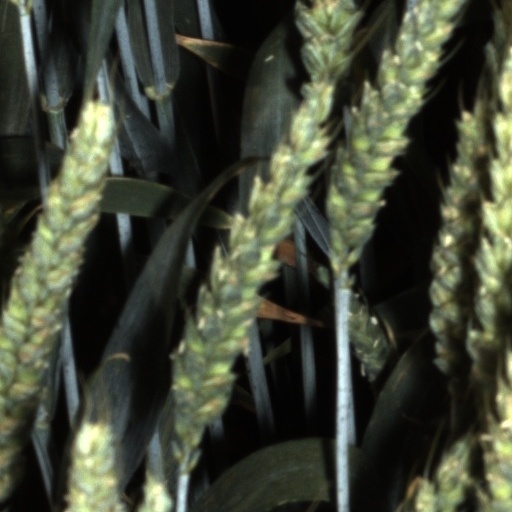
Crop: wheat